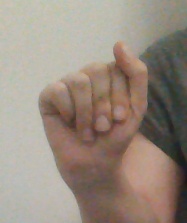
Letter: saad